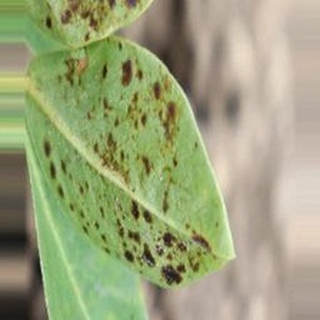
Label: groundnut_rust